Virginia Minstrels

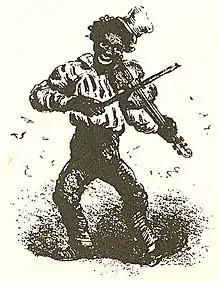
Dan Emmett performing in blackface

The Virginia Minstrels or Virginia Serenaders was a group of 19th-century American entertainers who helped invent the entertainment form known as the minstrel show. Led by Dan Emmett, the original lineup consisted of Emmett, Billy Whitlock, Dick Pelham, and Frank Brower.